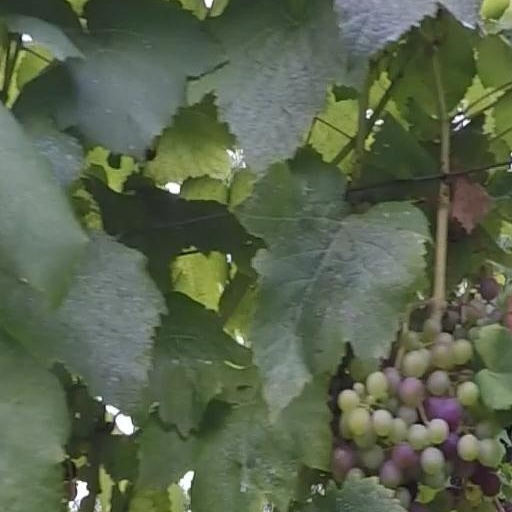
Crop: grape